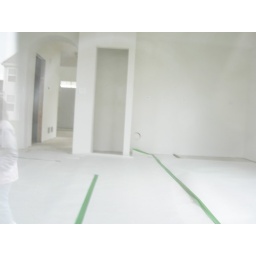
Looking through box bay window in kitchen.